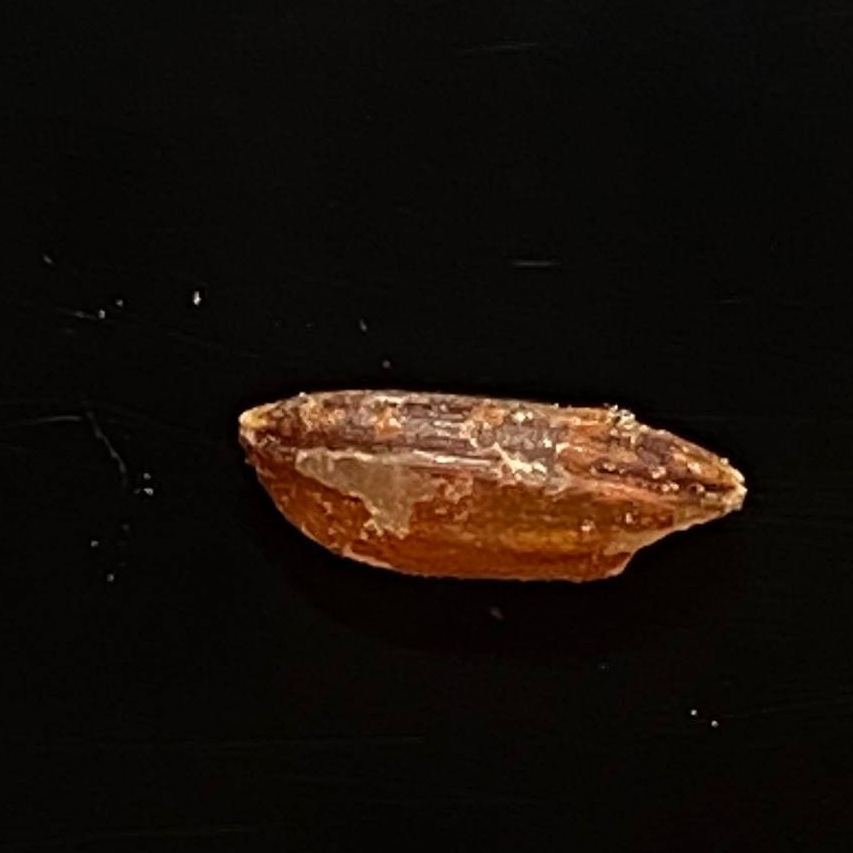
Rice variety: Ganjiya